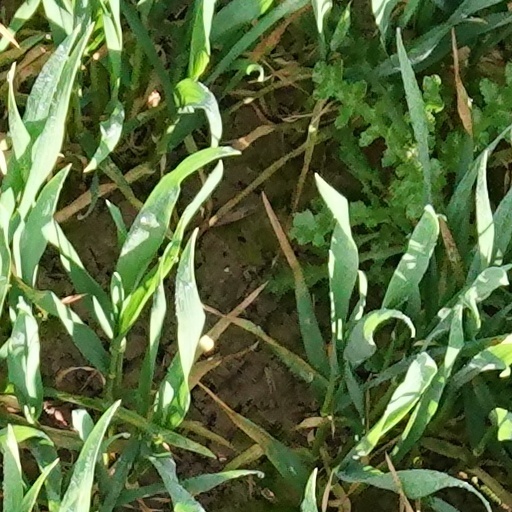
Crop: wheat